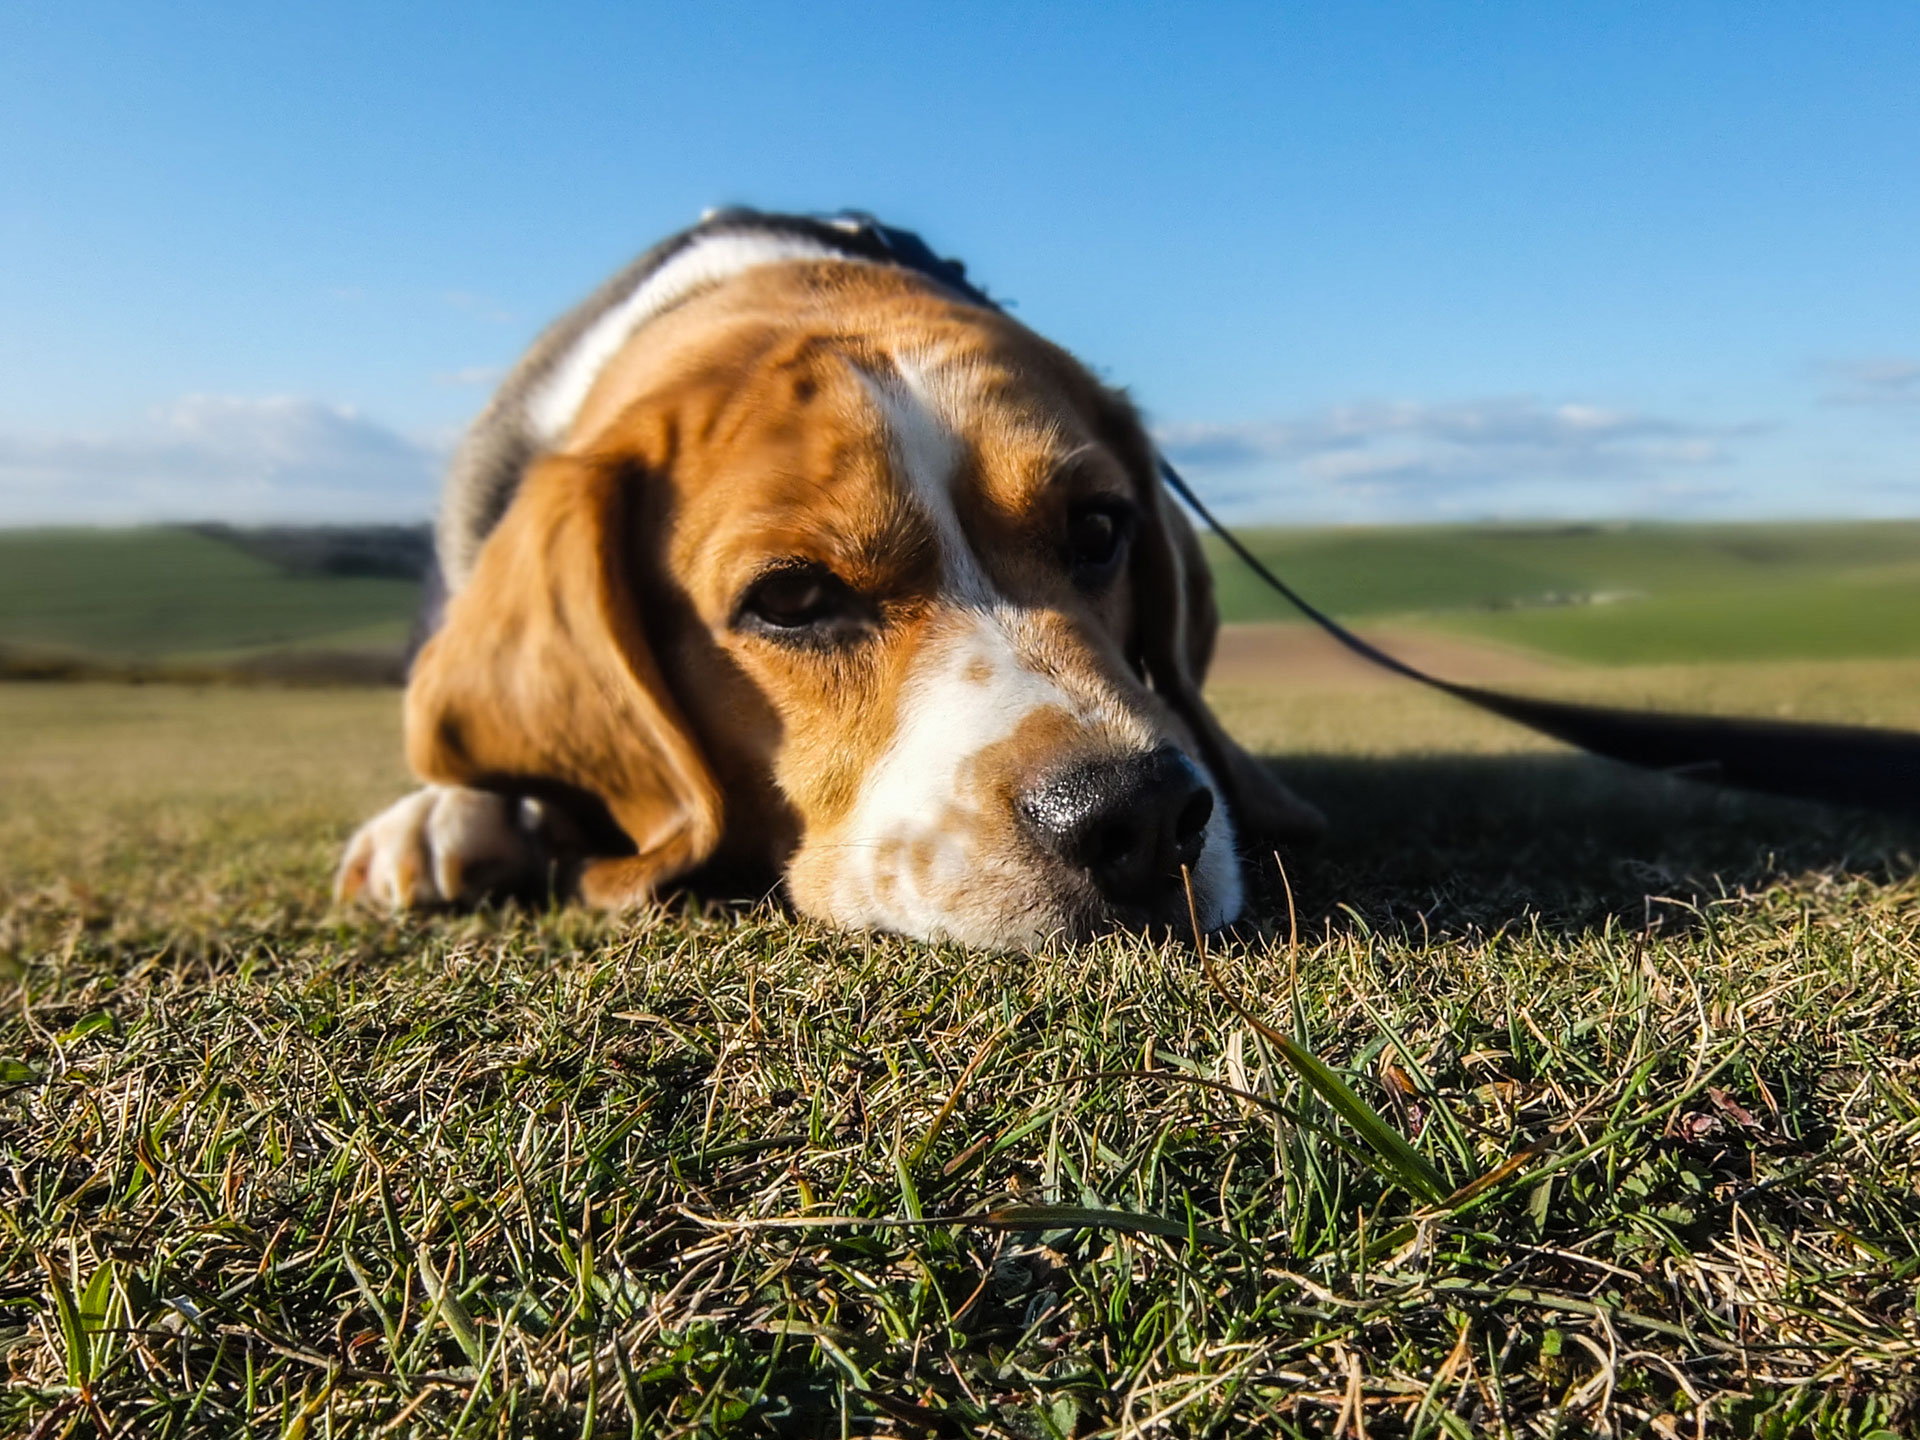
dog, animal, cute, pet, mammal, hound, sad, vertebrate, beagle, harrier, dog breed, scent hound, dog like mammal, basset art sien normand, basset hound